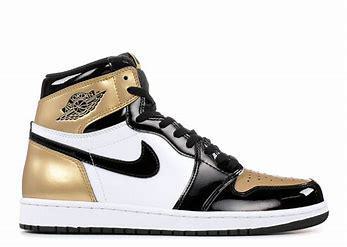
Brand: Jordan
Model: 1 Retro